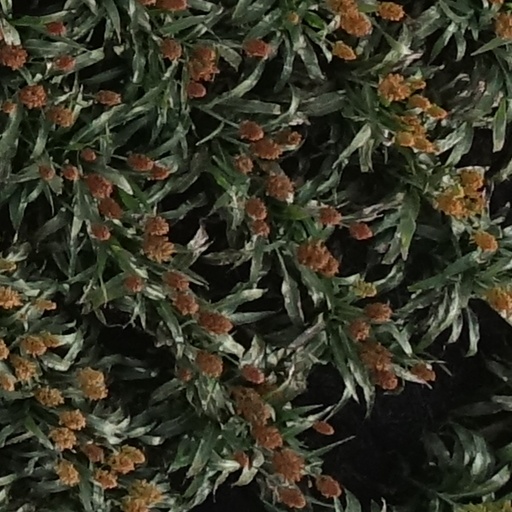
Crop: sorghum